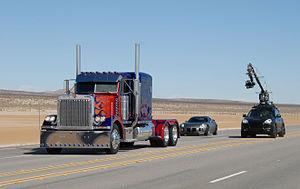
La prise de vues réelles est la technique fondamentale de la prise de vues cinématographique. Elle utilise une caméra argentique ou une caméra numérique, qui enregistre en temps réel l'image en mouvement d'un sujet qui se trouve lui aussi réellement en mouvement.